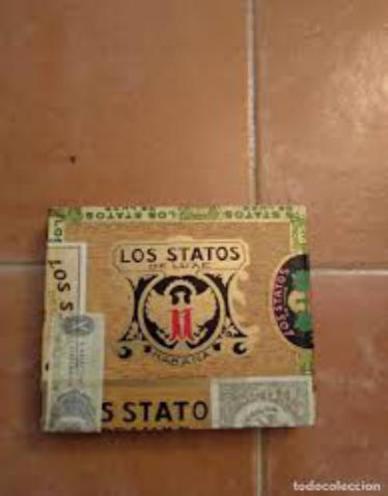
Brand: los statos de luxe
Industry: Necessities